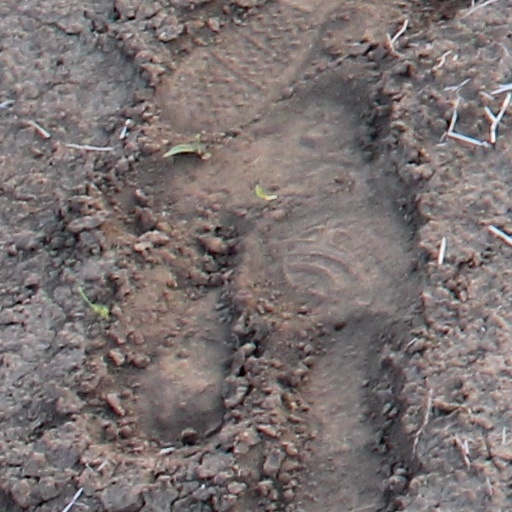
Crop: wheat